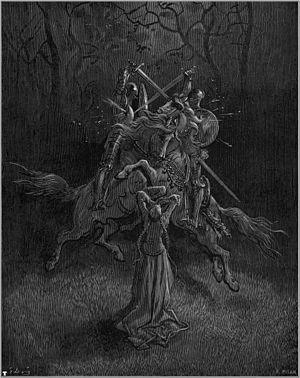
Veillantif, Veillantin ou Bride d’Or est le cheval de guerre rapide, fidèle et intelligent, appartenant à Roland le paladin selon plusieurs chansons de geste.
Le destrier est un cheval de guerre ou de tournois, associé aux chevaliers du Moyen Âge, en Europe occidentale. Entraîné à porter son cavalier en armure et ses équipements en situation de conflit, rompu à la charge au galop lors de jeux militaires, il est le plus coûteux et le plus réputé des chevaux de l'époque. Son utilisation en tournoi remonte peut-être à la fin du XIᵉ siècle. Au combat, il se généralise au milieu du XIIᵉ siècle. Il joue un grand rôle sur les champs de bataille occidentaux jusqu'à l'arrivée de la poudre à canon à la fin du XIVᵉ siècle, dont l'emploi met définitivement fin à la suprématie militaire de la chevalerie au début du XVIᵉ siècle. La pratique des tournois continue jusqu'au début du XVIIᵉ siècle, puis le dressage classique s'impose parmi la noblesse. Les destriers disparaissent des registres, remplacés par des chevaux baroques.